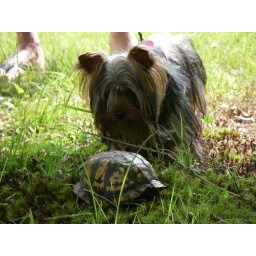
Tink &amp;amp; box turtle in Highlands NC